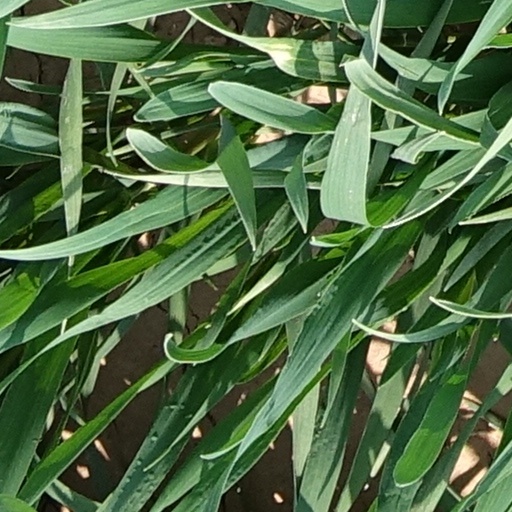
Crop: wheat